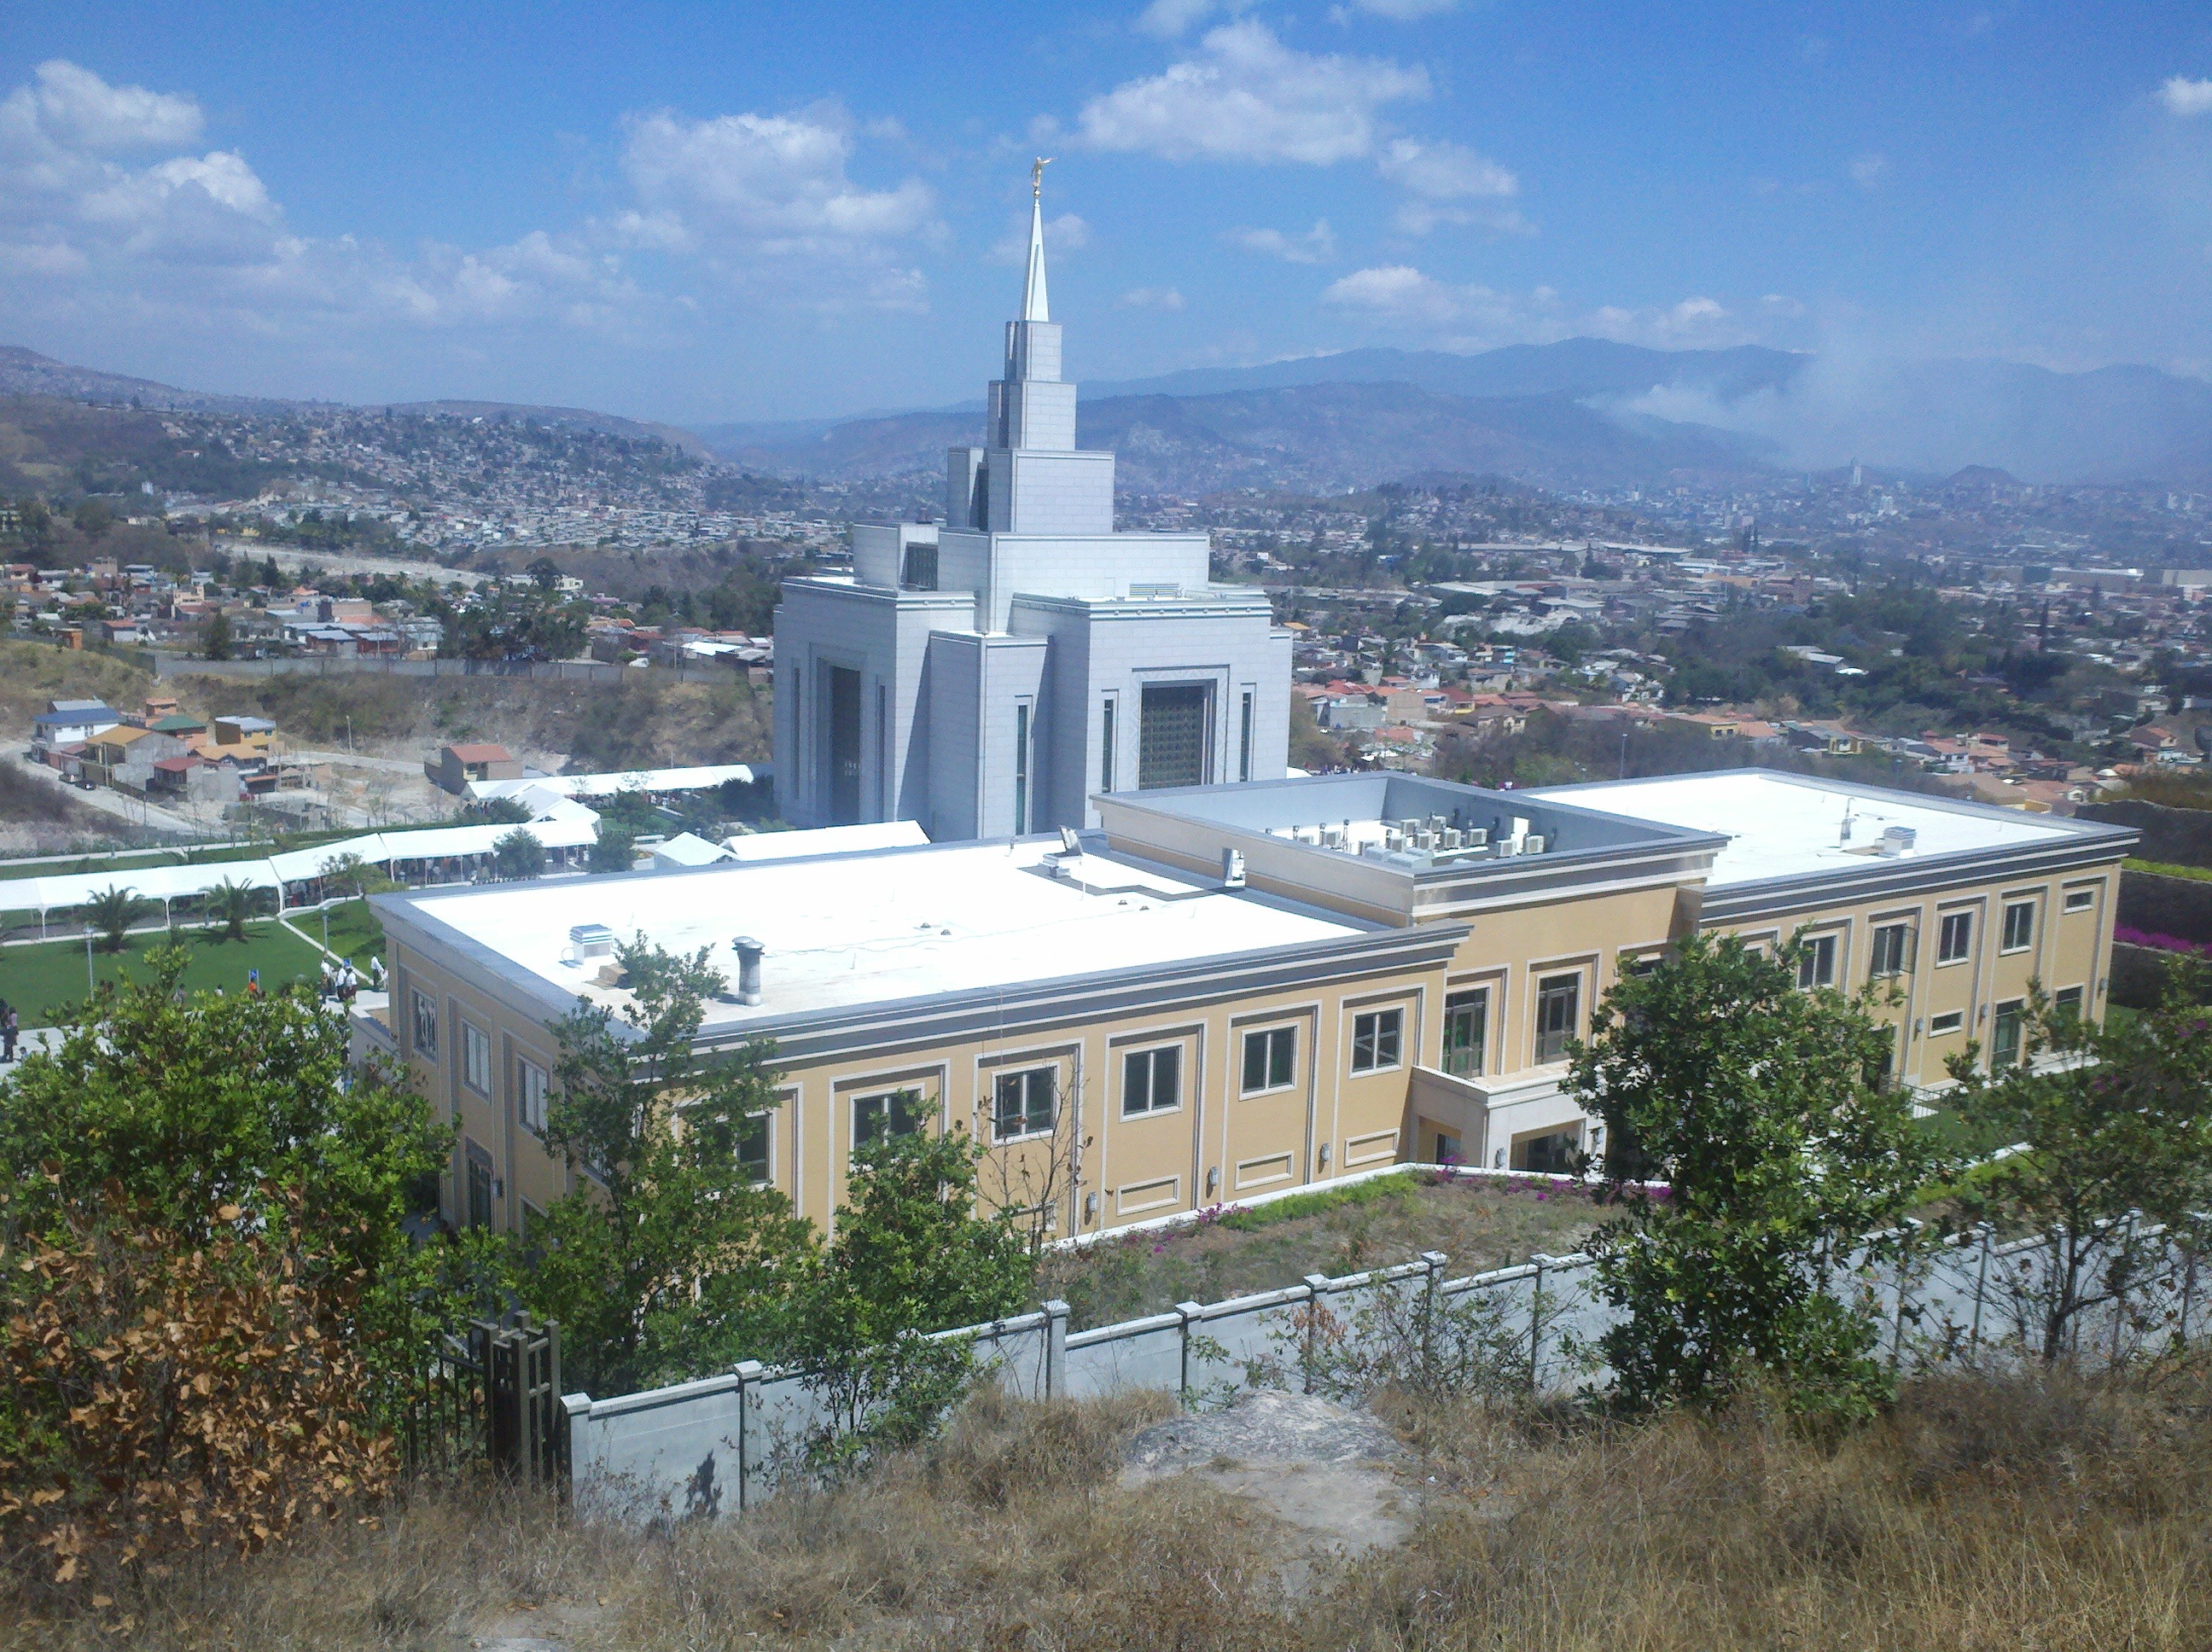
building, place of worship, temple, honduras, mormon, tegucigalpa